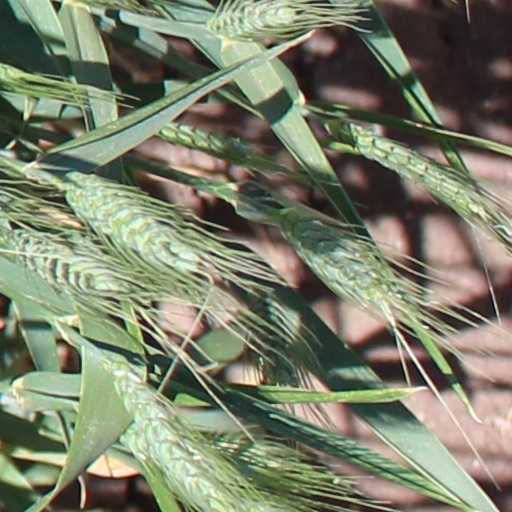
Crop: wheat